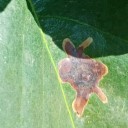
Label: Miner